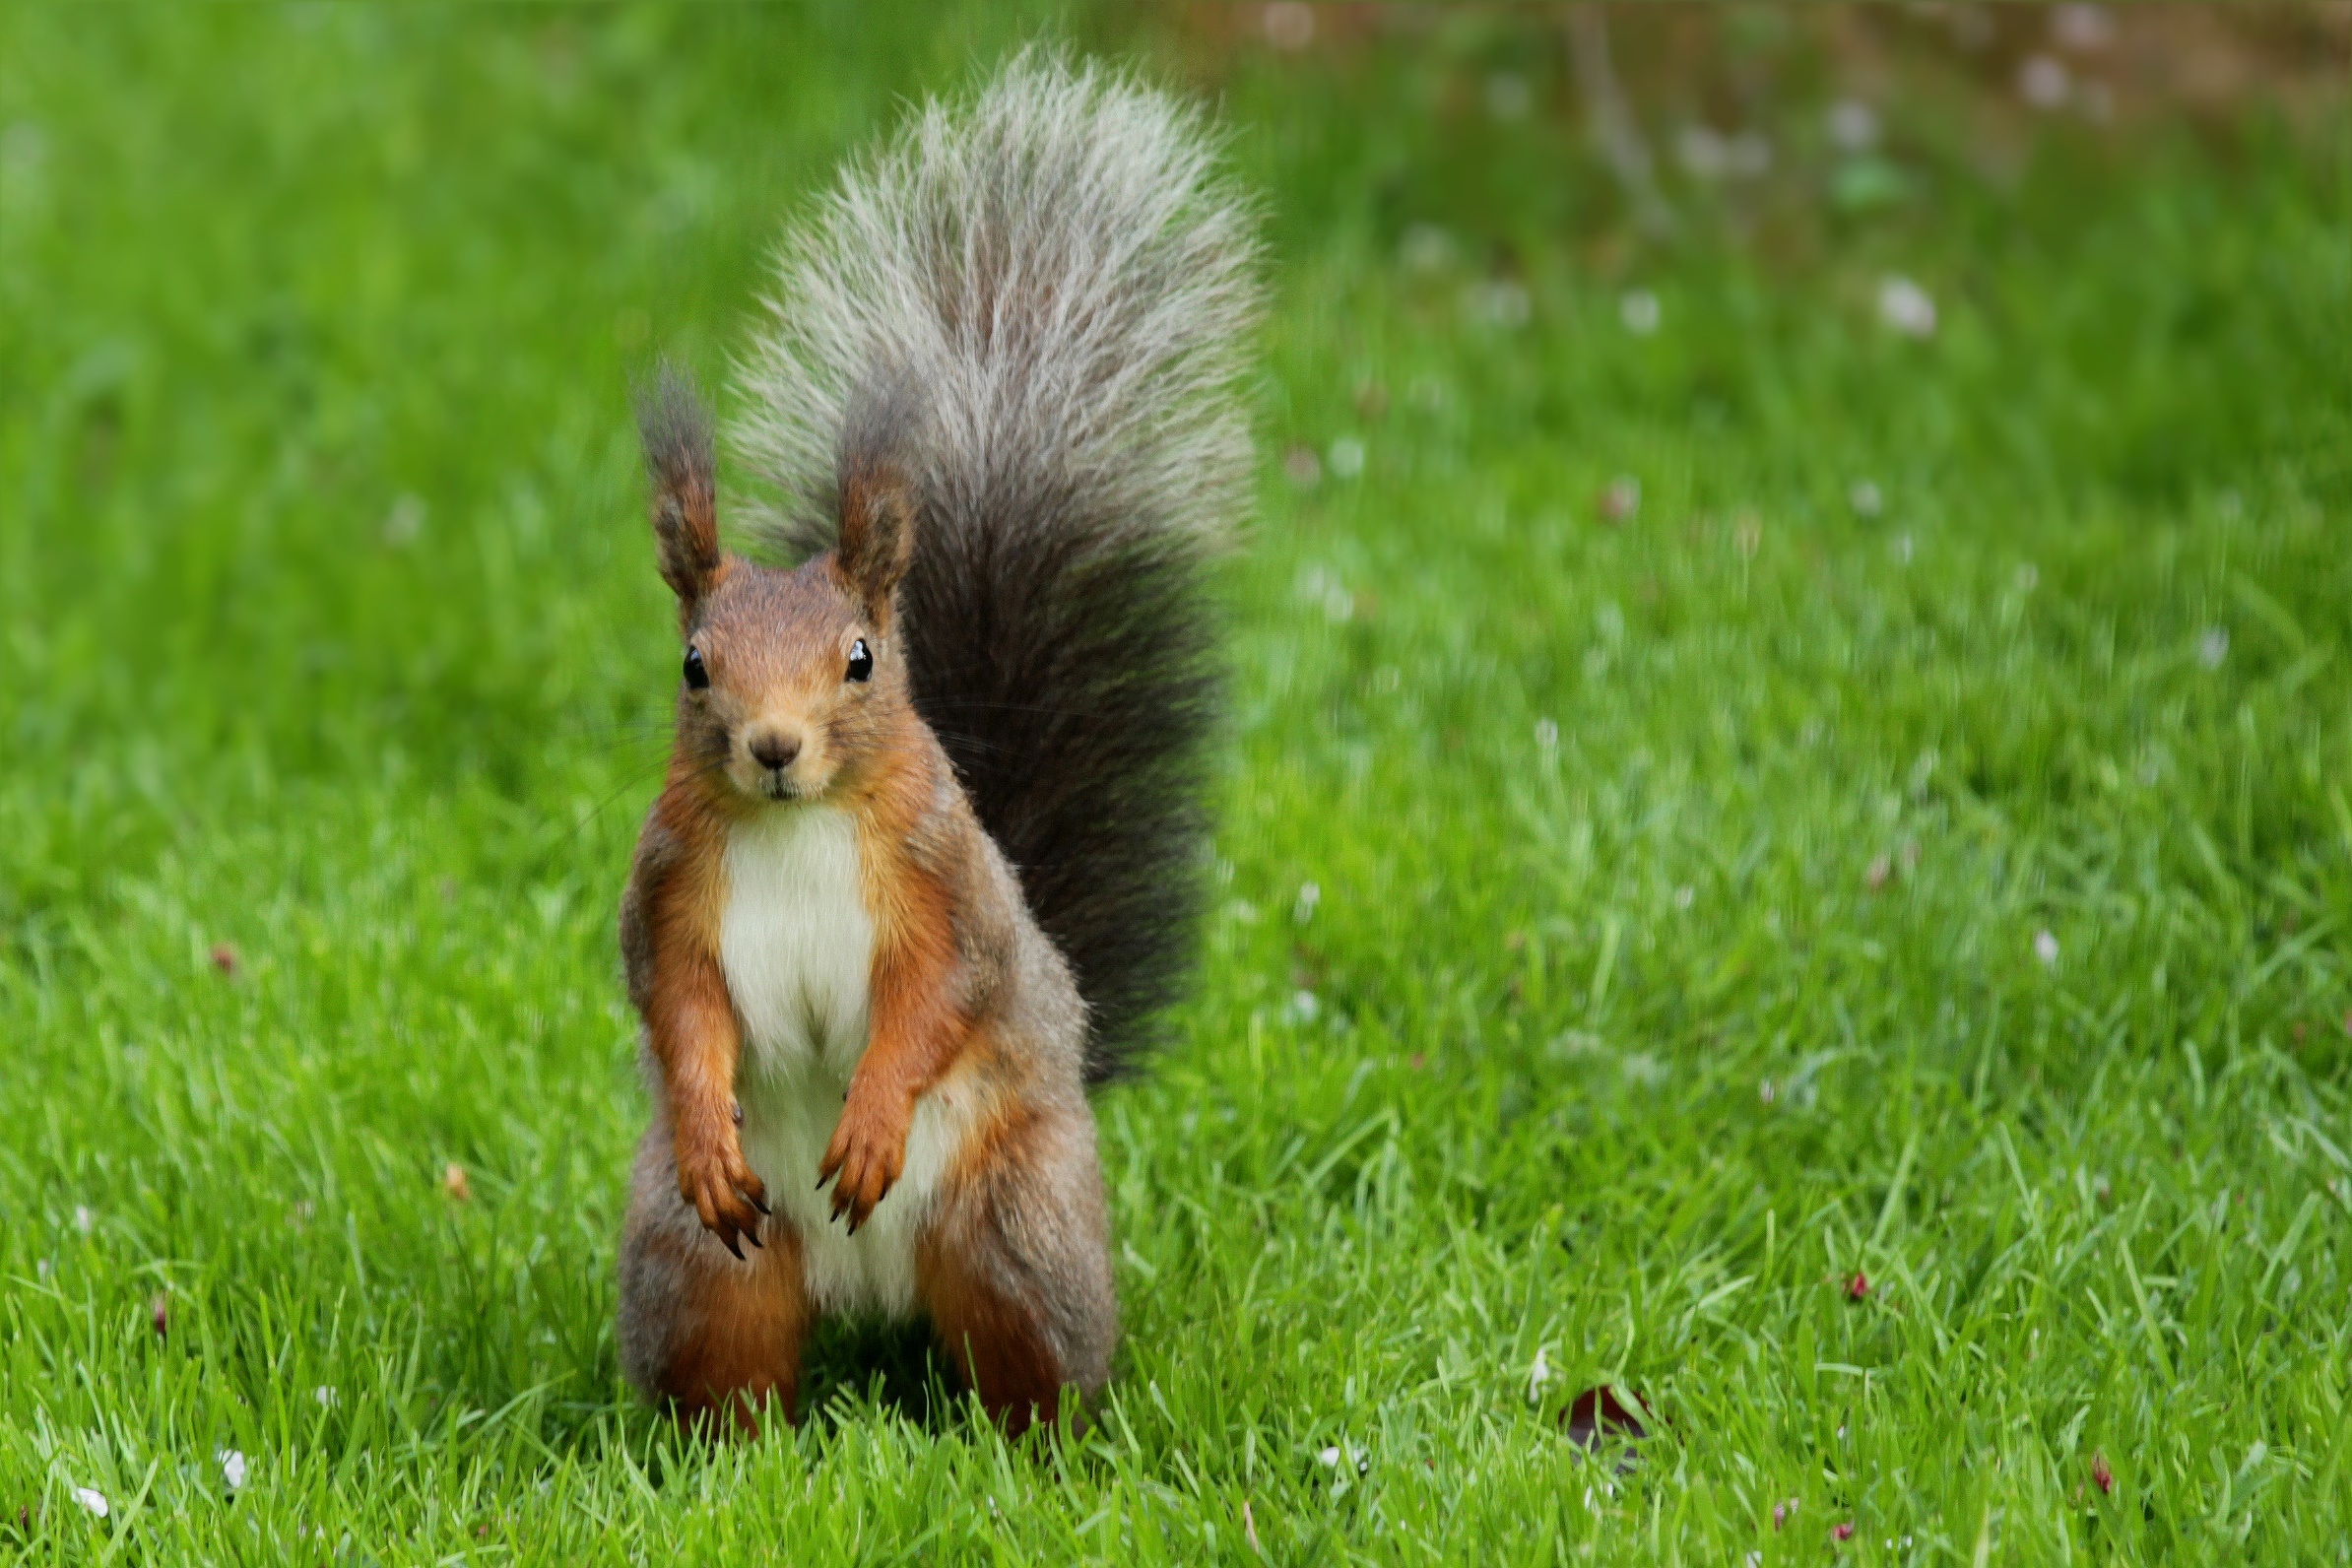
grass, lawn, meadow, summer, wildlife, green, mammal, squirrel, garden, rodent, fauna, vertebrate, rush, possierlich, verifiable kitten